Royal Space Force: The Wings of Honnêamise

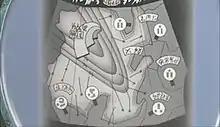
Still image from a four-second sequence in "Royal Space Force" demonstrating the film's design emphasis on "ordinary" objects seen through a different world. A weather report glimpsed while the protagonist is channel surfing conveys a simultaneous impression of the Honnêamise kingdom's 1950s technology (black-and-white television using a round cathode-ray tube), its physical layout, and its numeral and writing systems.

In an effort to get the project green-lit by Bandai's executive board, Shigeru Watanabe of Bandai would show the pilot film to established anime directors Mamoru Oshii and Hayao Miyazaki, both of whom expressed support. In April 1985, Gainax formally presented the finished pilot film to a board meeting at Bandai, together with a new set of concept paintings by Sadamoto. The four-minute pilot film began with a 40-second prelude sequence of still shots of Shirotsugh's early life accompanied by audio in Russian depicting a troubled Soviet space mission, leading into the main portion of the pilot, depicting the story's basic narrative through a progression of animated scenes without dialogue or sound effects, set to the overture of Wagner's "Die Meistersinger von Nürnberg".